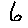
Label: 6